2015 Tour of California

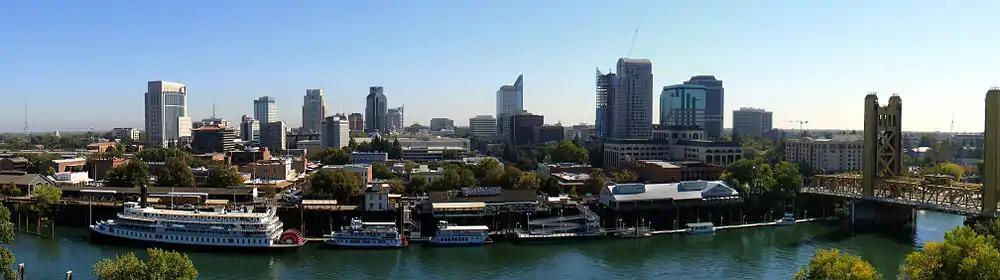
Sacramento welcomed the first stage of the race

Eighteen teams were selected to take part in the race. As a 2.HC event, the race organizers could invite UCI ProTeams to make up 70% of the line-up; however, only eight ProTeams were invited, along with four UCI Professional Continental teams and six UCI Continental teams. The maximum number of riders allowed per team was eight, so the field had a maximum of 144 cyclists.